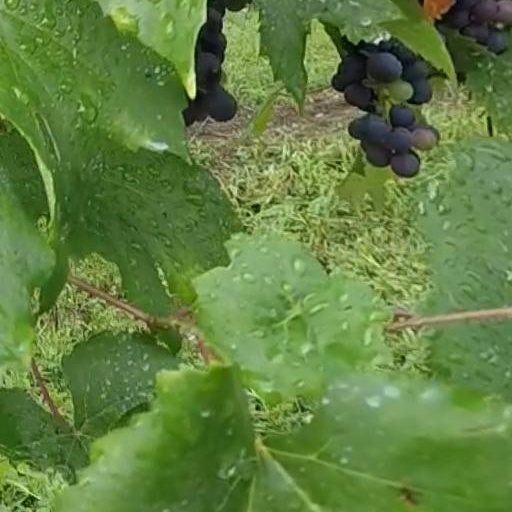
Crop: grape